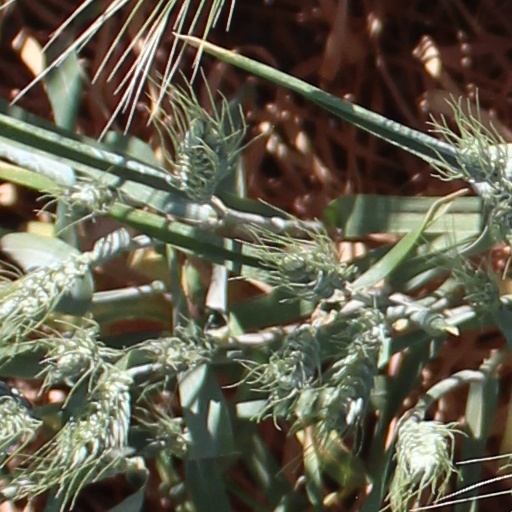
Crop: wheat